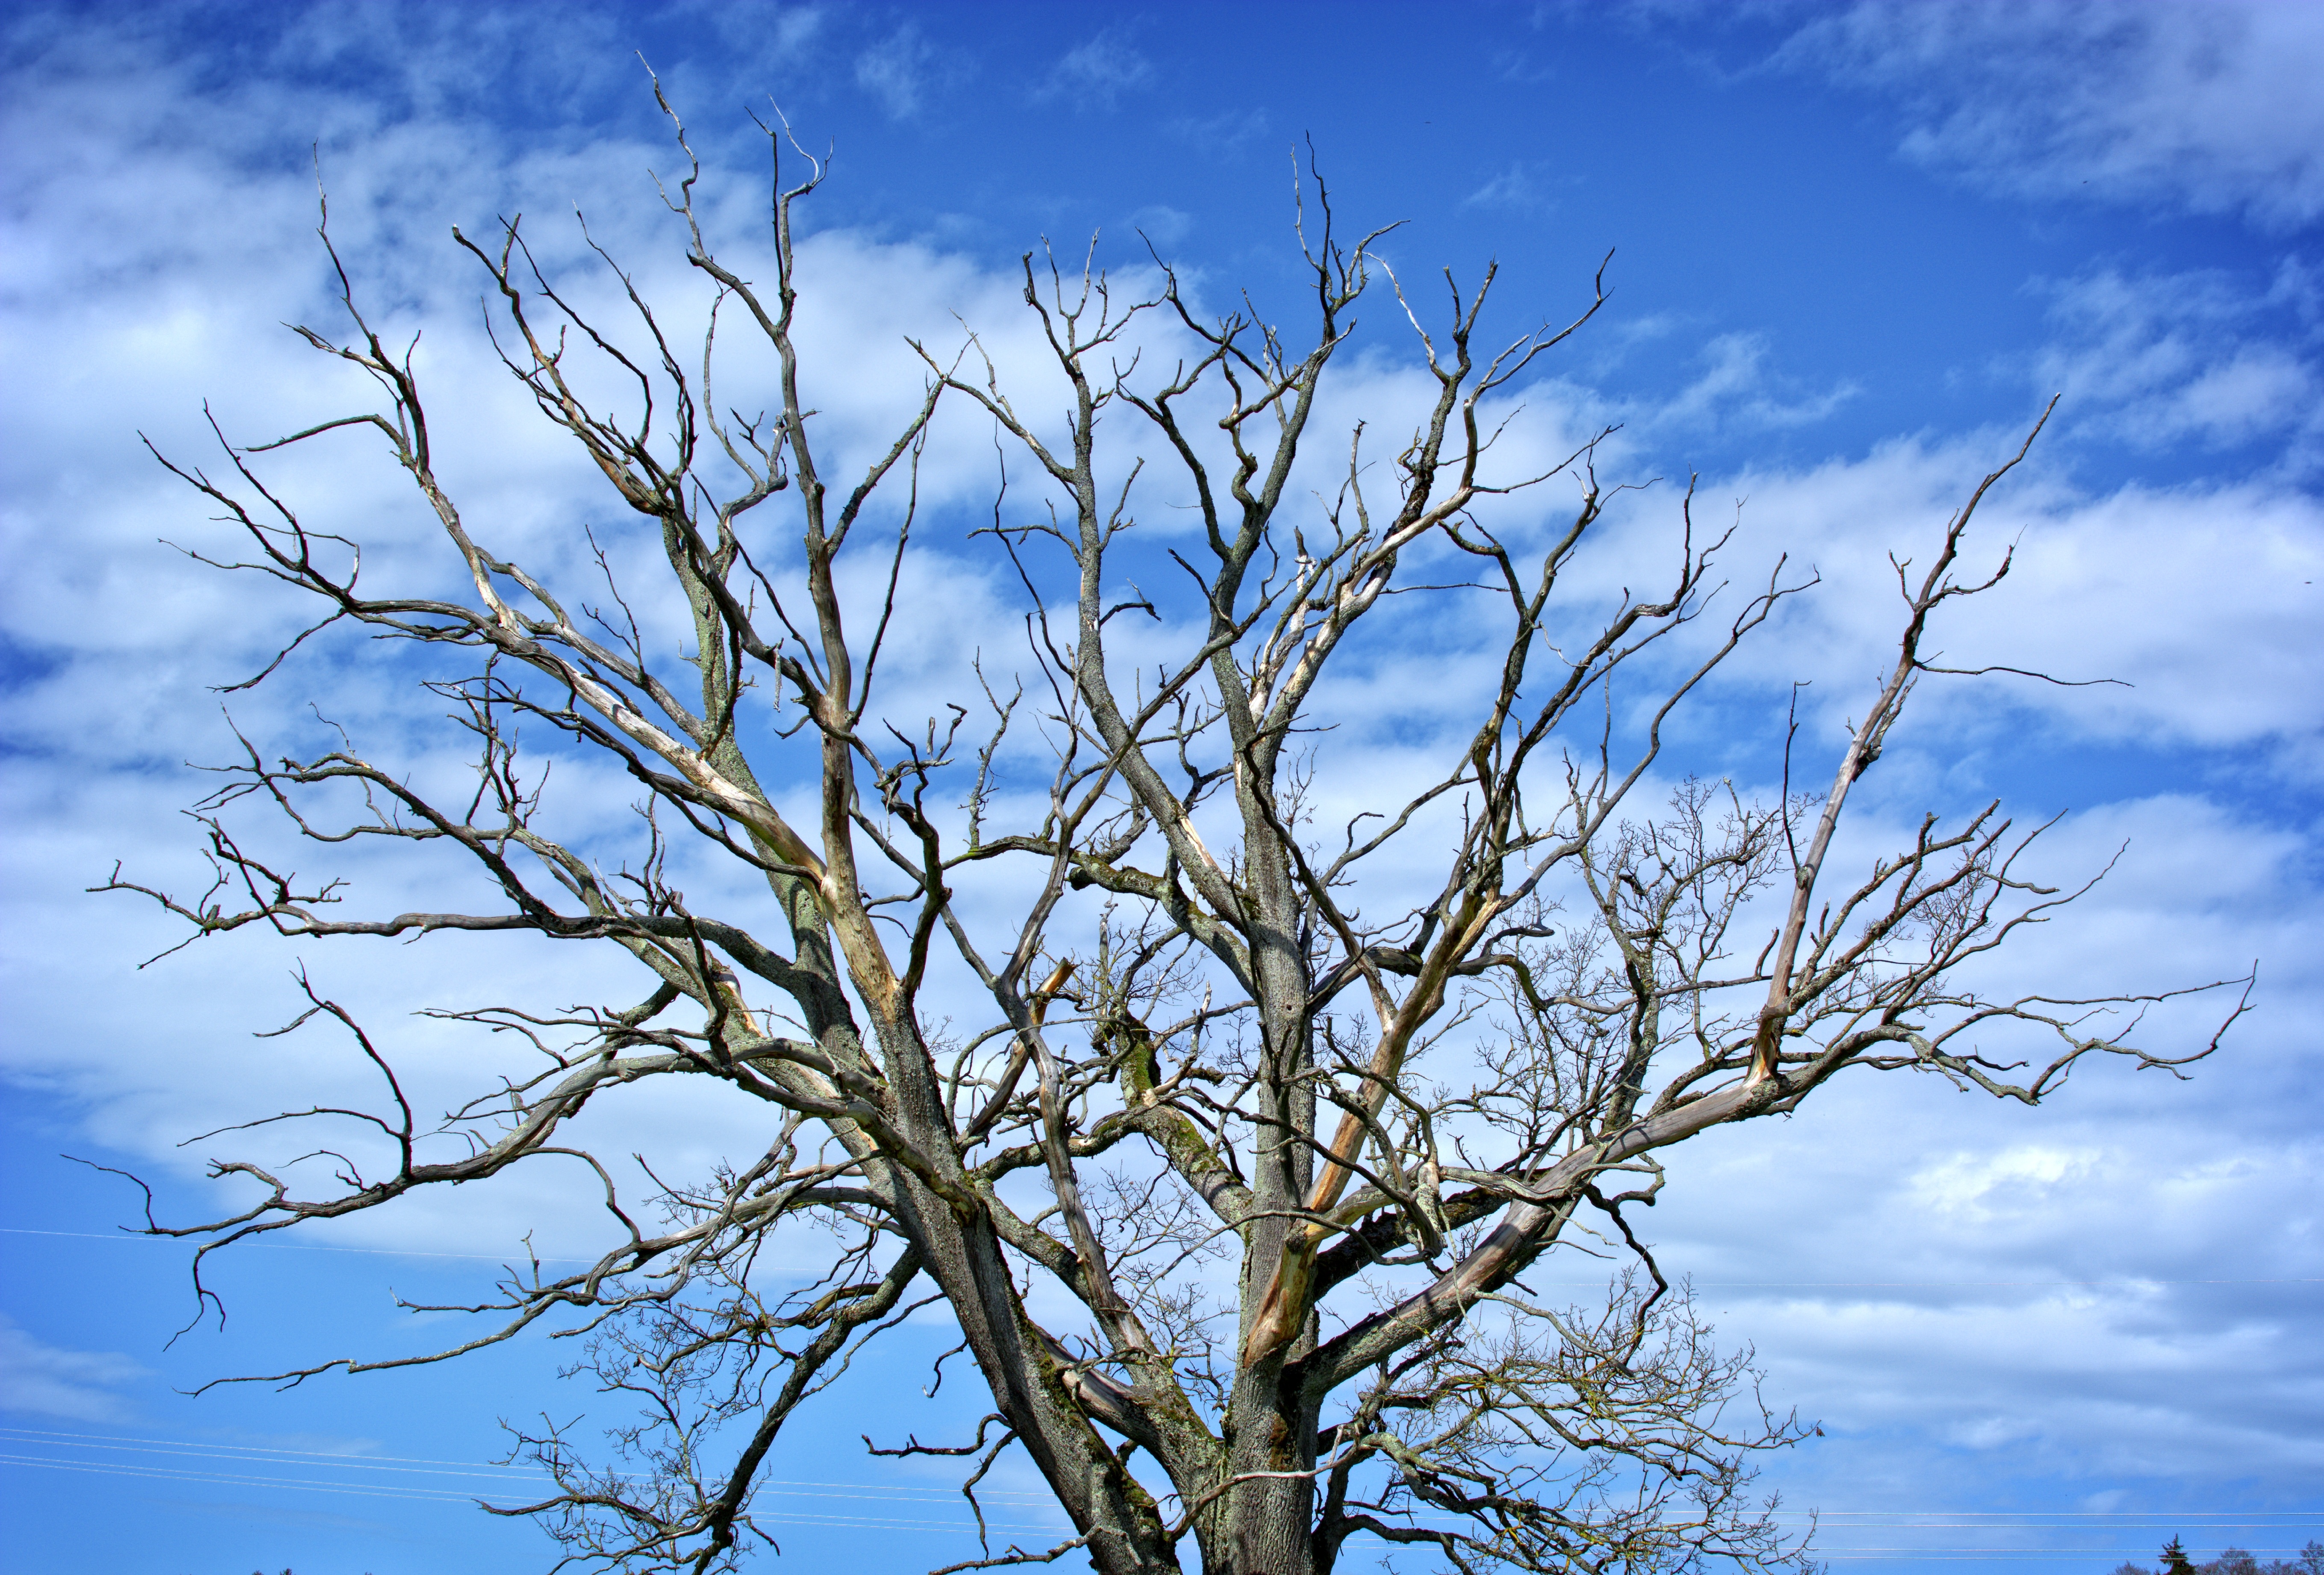
tree, nature, grass, branch, silhouette, winter, cloud, plant, sky, sunlight, leaf, flower, frost, blue, crown, aesthetic, branches, wintry, kahl, dead plant, bare tree, bare branches, woody plant